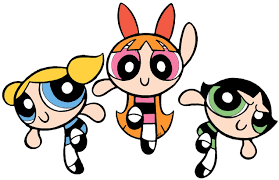
Portrait style: Cartoon Portrait